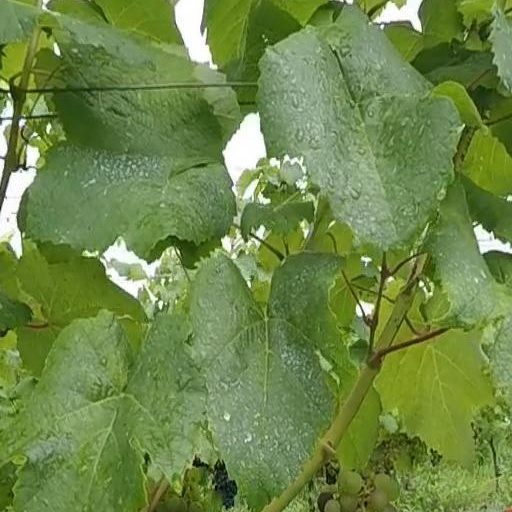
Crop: grape